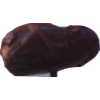
Label: dates